W. Walter Gill

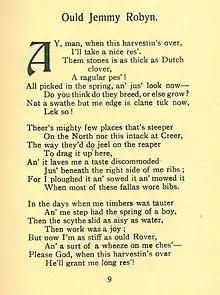
'Ould Jemmy Robyn', as it appeared in "Juan-y-Pherick's Journey"

Writing shortly after Gill's death, Mona Douglas was to comment on him that: "Our Manx literature is too small in bulk, and too uneven in quality, for us to miss claiming full recognition for a writer who was, perhaps, the finest Manx poet of our generation." Three further poems by Gill that had not featured in "Juan-y-Pherick’s Journey" were published posthumously in 1972 in the first edition of the journal, "Manninagh", edited by Mona Douglas.